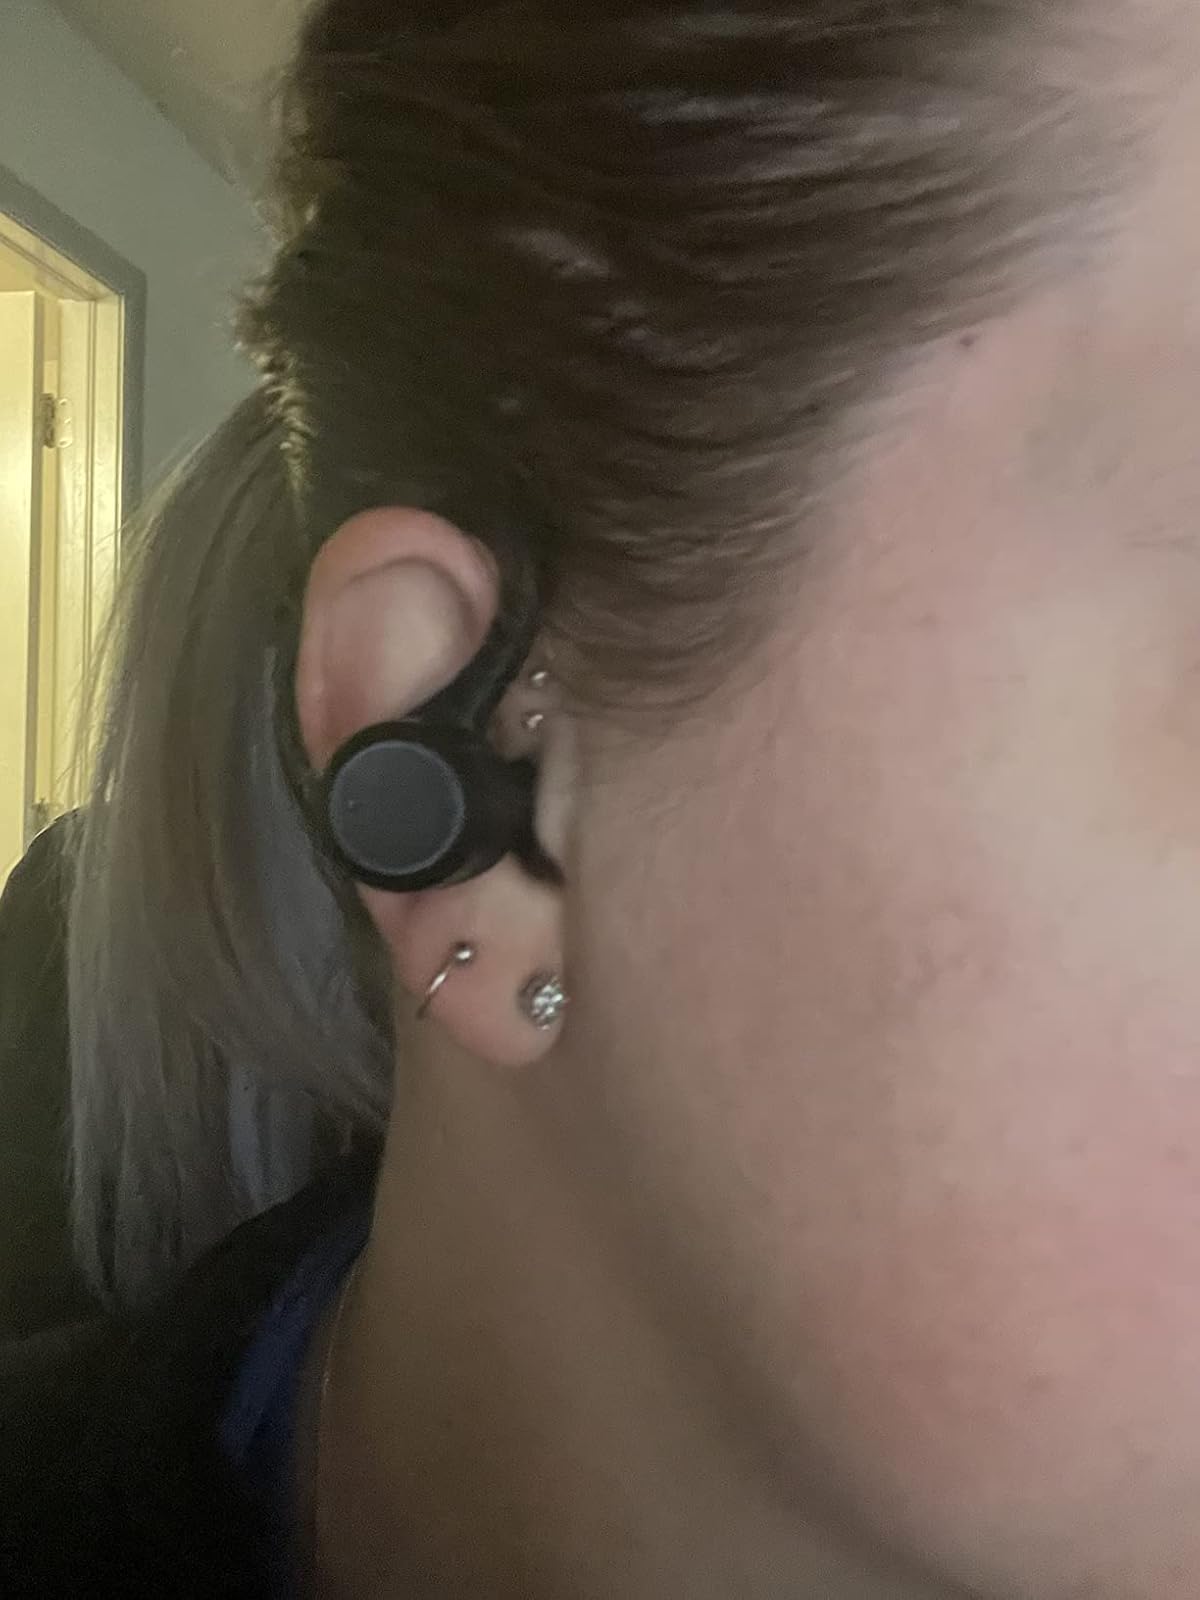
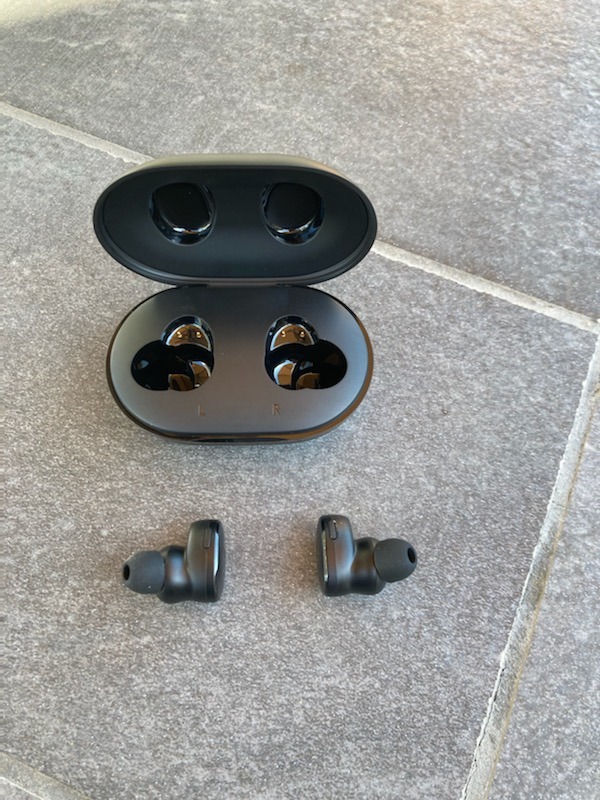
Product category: earbuds
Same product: no